Hugh Trumble

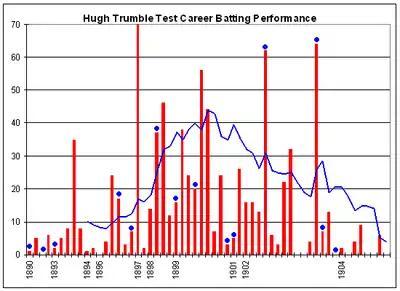
An innings-by-innings breakdown of Trumble's Test match batting career, showing runs scored (red bars) and the average of the last 10 innings (blue line). The blue dots indicate an innings where he was not dismissed.

"The first of the great off spinners of the Test-match age", in 32 Tests, Trumble took 141 wickets at an average of just over 20 runs per wicket. He took 5 wickets in an innings on nine occasions and 10 wickets in a match three times. On retirement, he had taken more wickets in Test cricket than any other player; a record he held for nearly 10 years until surpassed by Sydney Barnes. It wasn't until Dennis Lillee 75 years later that anyone was able to better Trumble's 141 wickets against England. While mainly a bowler, Trumble batted well enough to make 851 runs in Test cricket at an average of 19.79 with a highest score of 70. Trumble was also prolific at first-class level. He took 929 wickets, including 5 wickets in an innings on 69 occasions, and as a batsman, he made 5,395 runs with three centuries and a highest score of 107. For Melbourne Cricket Club, he took just under 400 wickets and scored more than 3,000 runs; winning the club best bowling average on six occasions and the best batting average once.